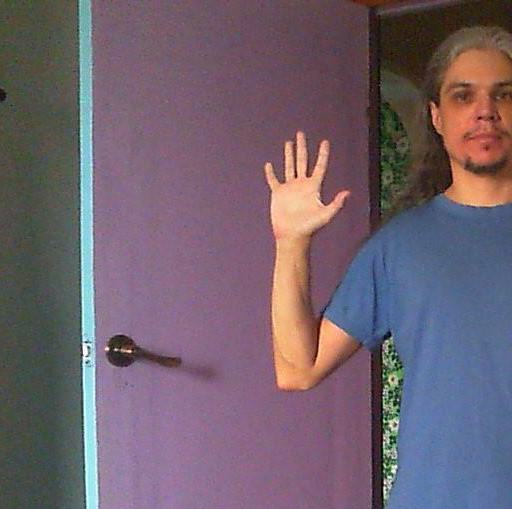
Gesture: palm